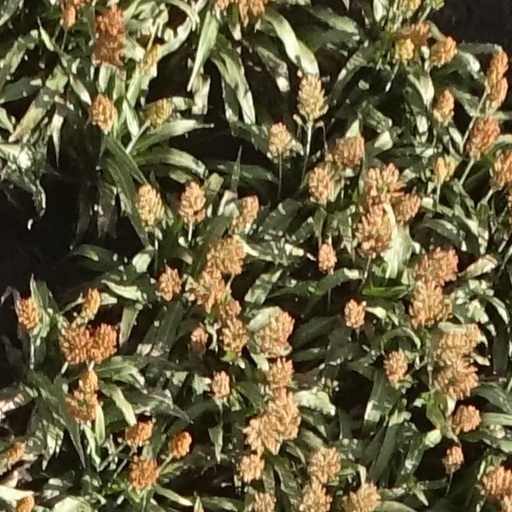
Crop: sorghum